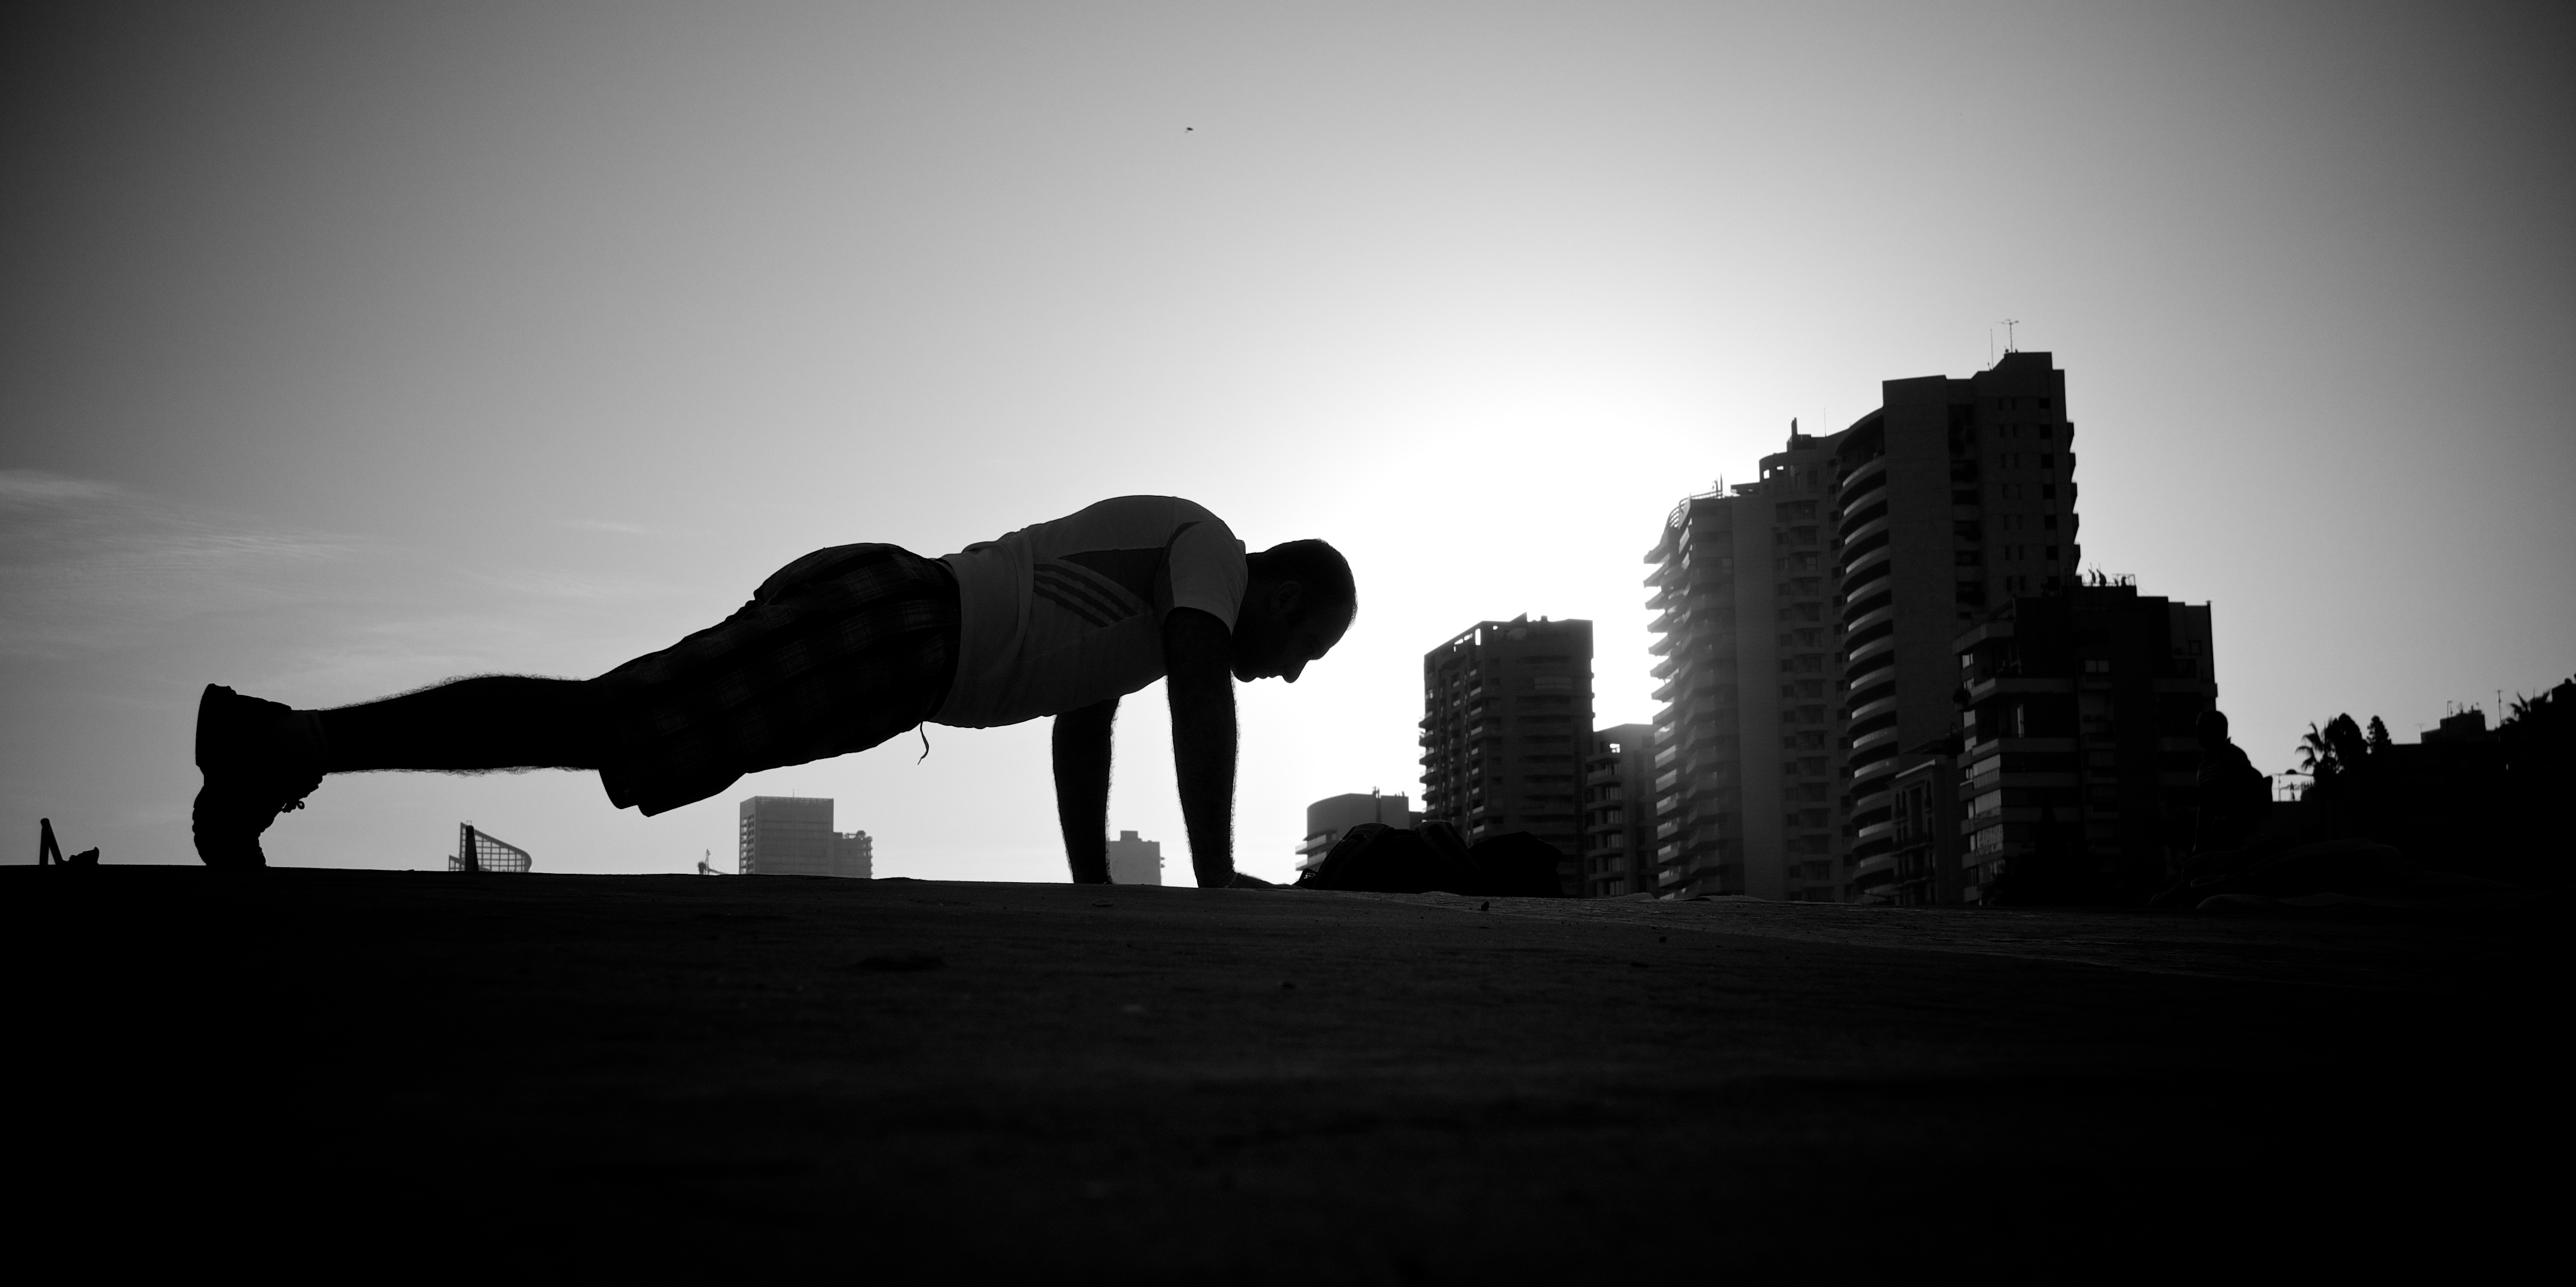
silhouette, light, black and white, white, street, photography, sunlight, ebook, shadow, training, darkness, black, monochrome, streetphotography, flickr, thomas, video, olympus, photograph, omd, image, fuji, leica, monochrom, leuthard, hcb, thomasleuthard, monochrome photography